Cherchell

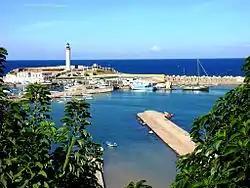
The port of Cherchell

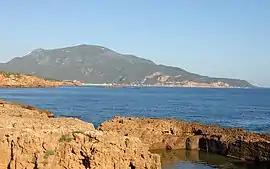
Cherchell bay with Mont Chenoua in the background

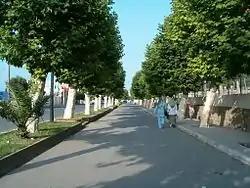
Road to the neighborhood of Tizirine

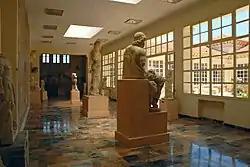
Archaeological Museum of Cherchell.

Cherchell is a town on Algeria's Mediterranean coast, west of Algiers. It is the seat of Cherchell District in Tipaza Province. Under the names Iol and Caesarea, it was formerly a Roman colony and the capital of the kingdoms of Numidia and Mauretania.